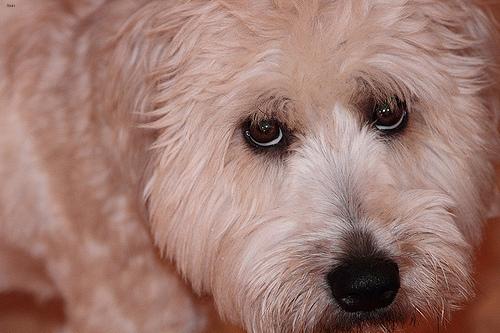
Breed: wheaten terrier